St. Jakob, Köthen

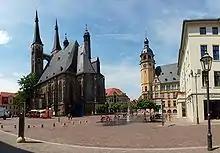
The church in 2010

St. Jakob (St. James's) is the name of the now Protestant church and parish within the Church of Anhalt in the city of Köthen, Anhalt, Germany.